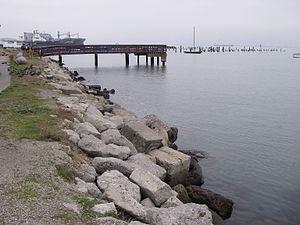
Un riprap est une couche de roches ou d'autres matériaux disposés en vrac servant à protéger un barrage, une digue ou une jetée des effets de l'érosion due aux vagues ou aux glaces.